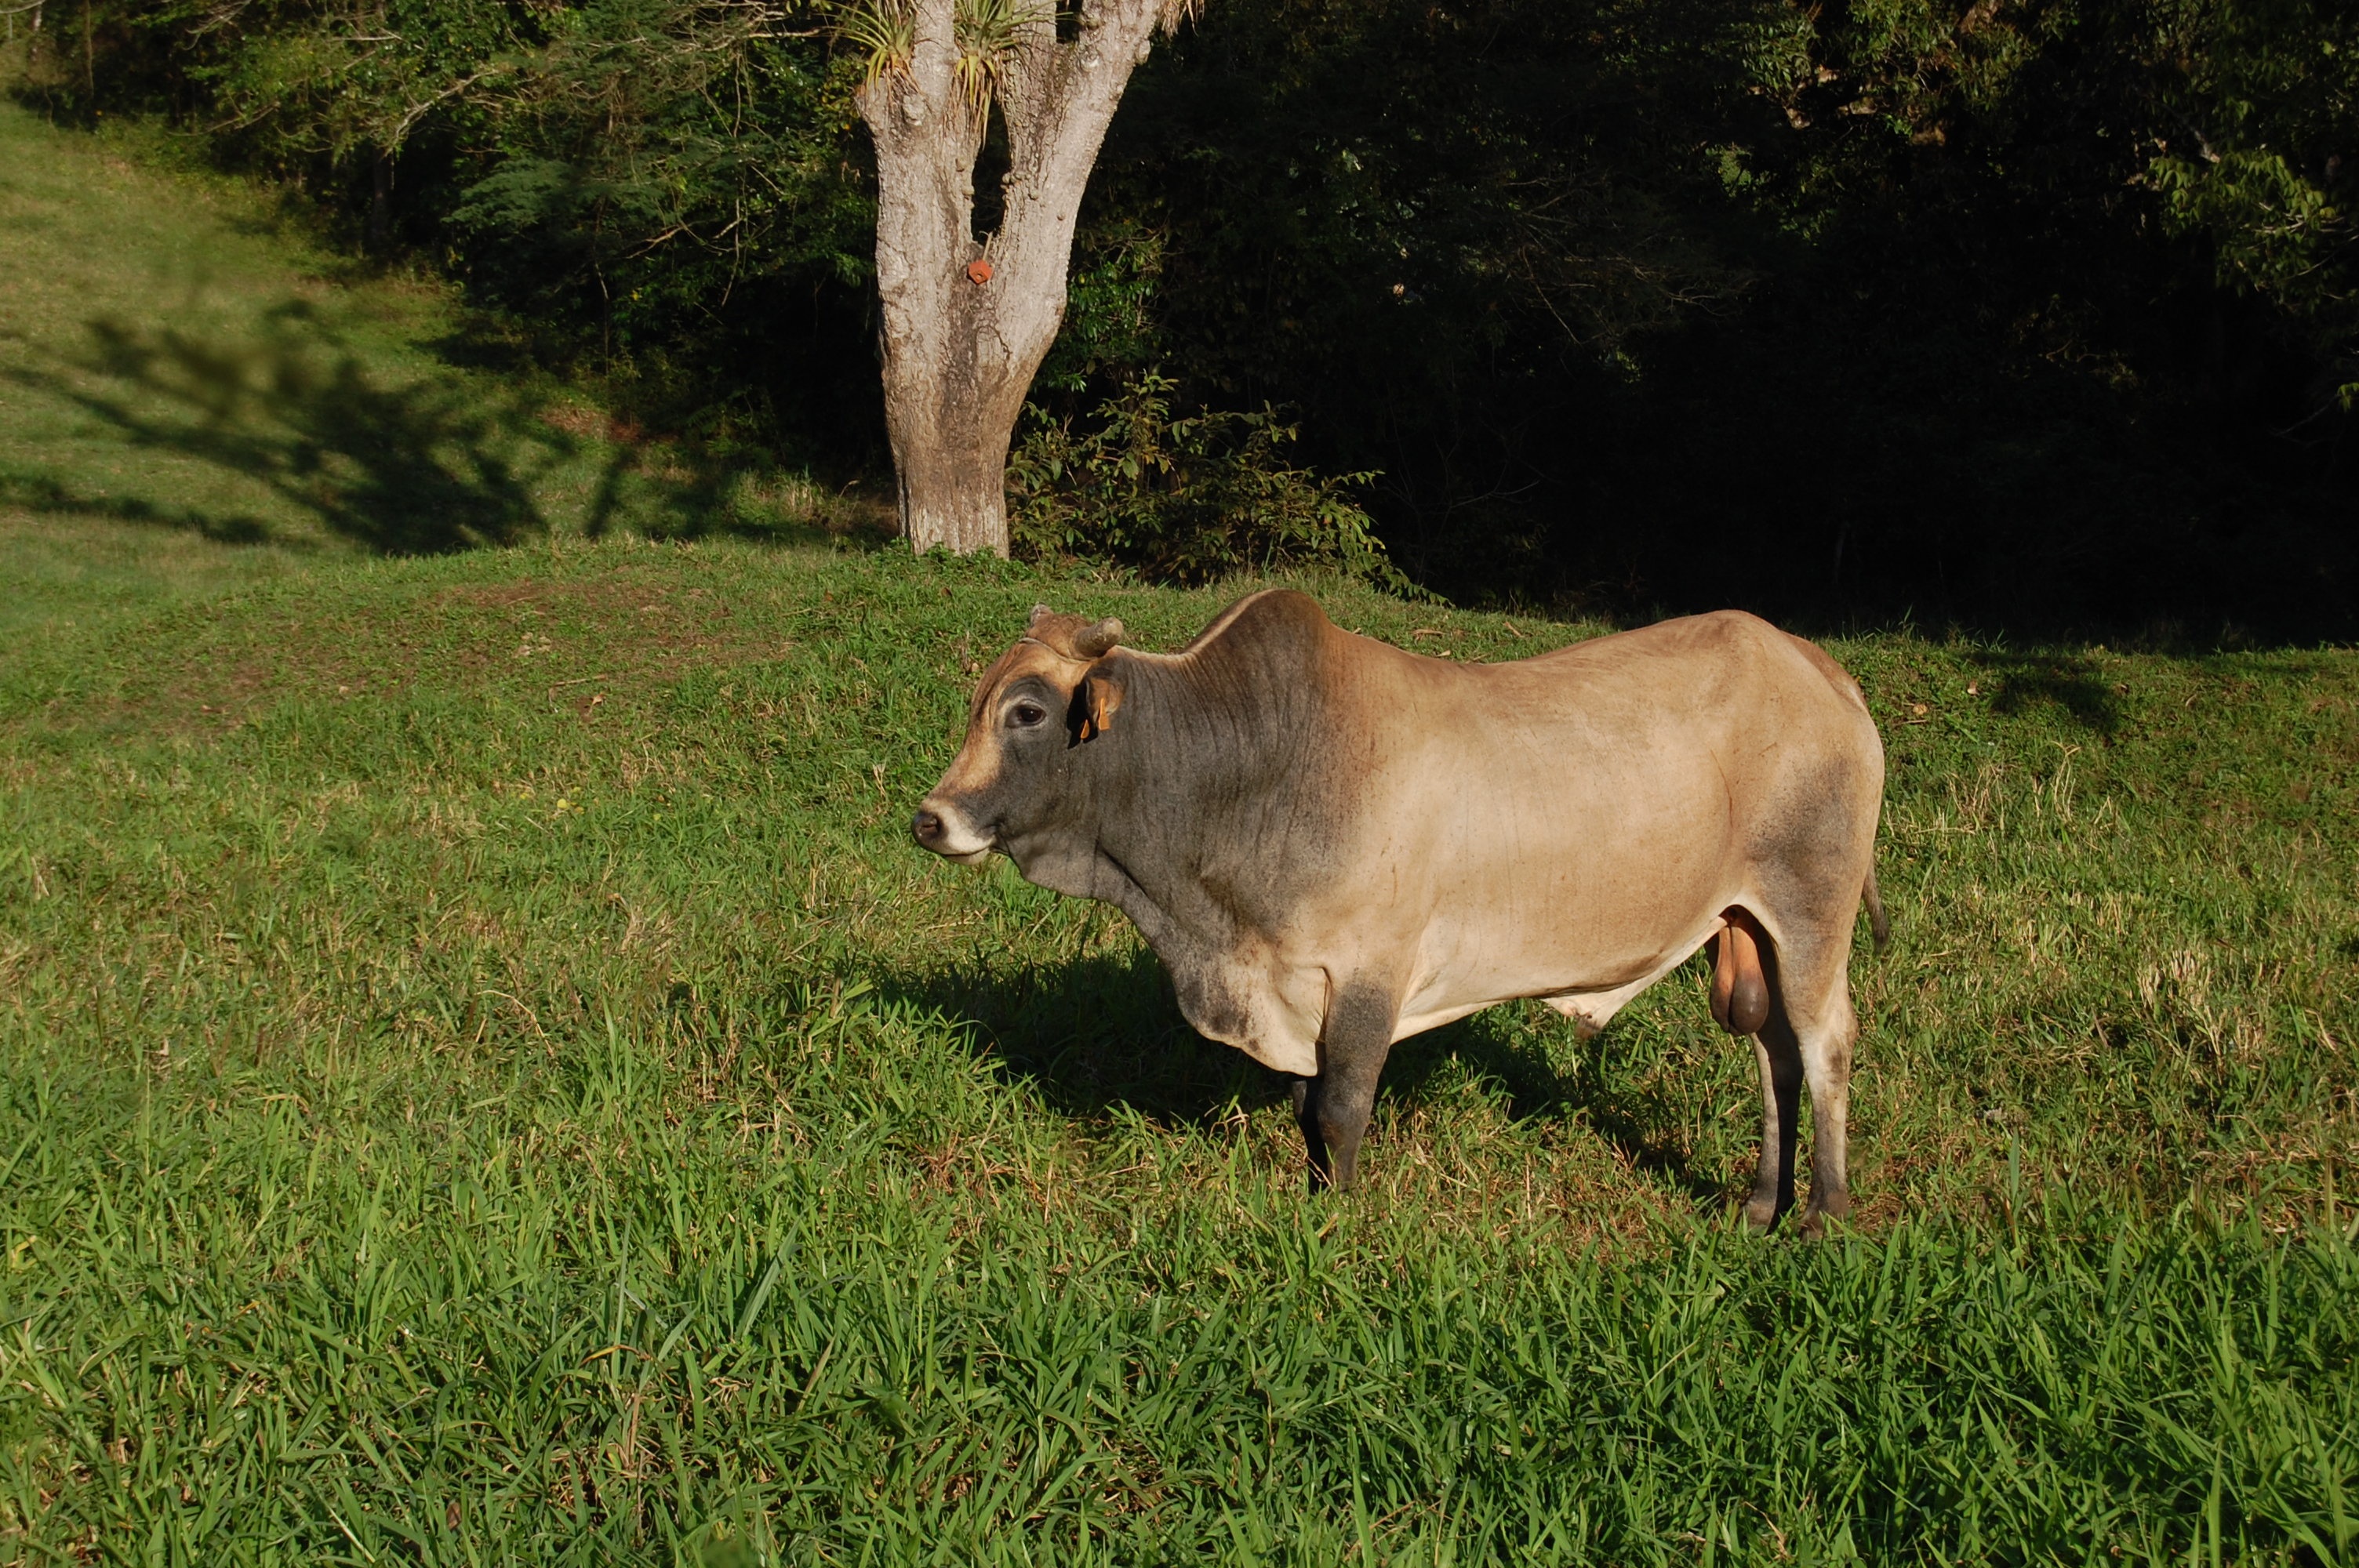
grass, field, farm, meadow, wildlife, horn, pasture, grazing, mammal, fauna, bull, grassland, animals, vertebrate, habitat, raising, rural area, cattle like mammal, oxens